New Game!

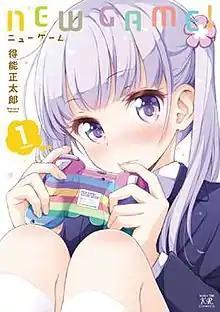
Cover of "New Game!" volume 1 by Hobunsha featuring Aoba Suzukaze

New Game! is a Japanese four-panel manga series by Shōtarō Tokunō, which was serialized in Houbunsha's "seinen" manga magazine "Manga Time Kirara Carat" from January 2013 to August 2021 and is licensed in English by Seven Seas Entertainment. An anime television series adaptation by Doga Kobo aired in Japan between July and September 2016, with a second season airing between July and September 2017. A video game developed by 5pb. was released in January 2017.